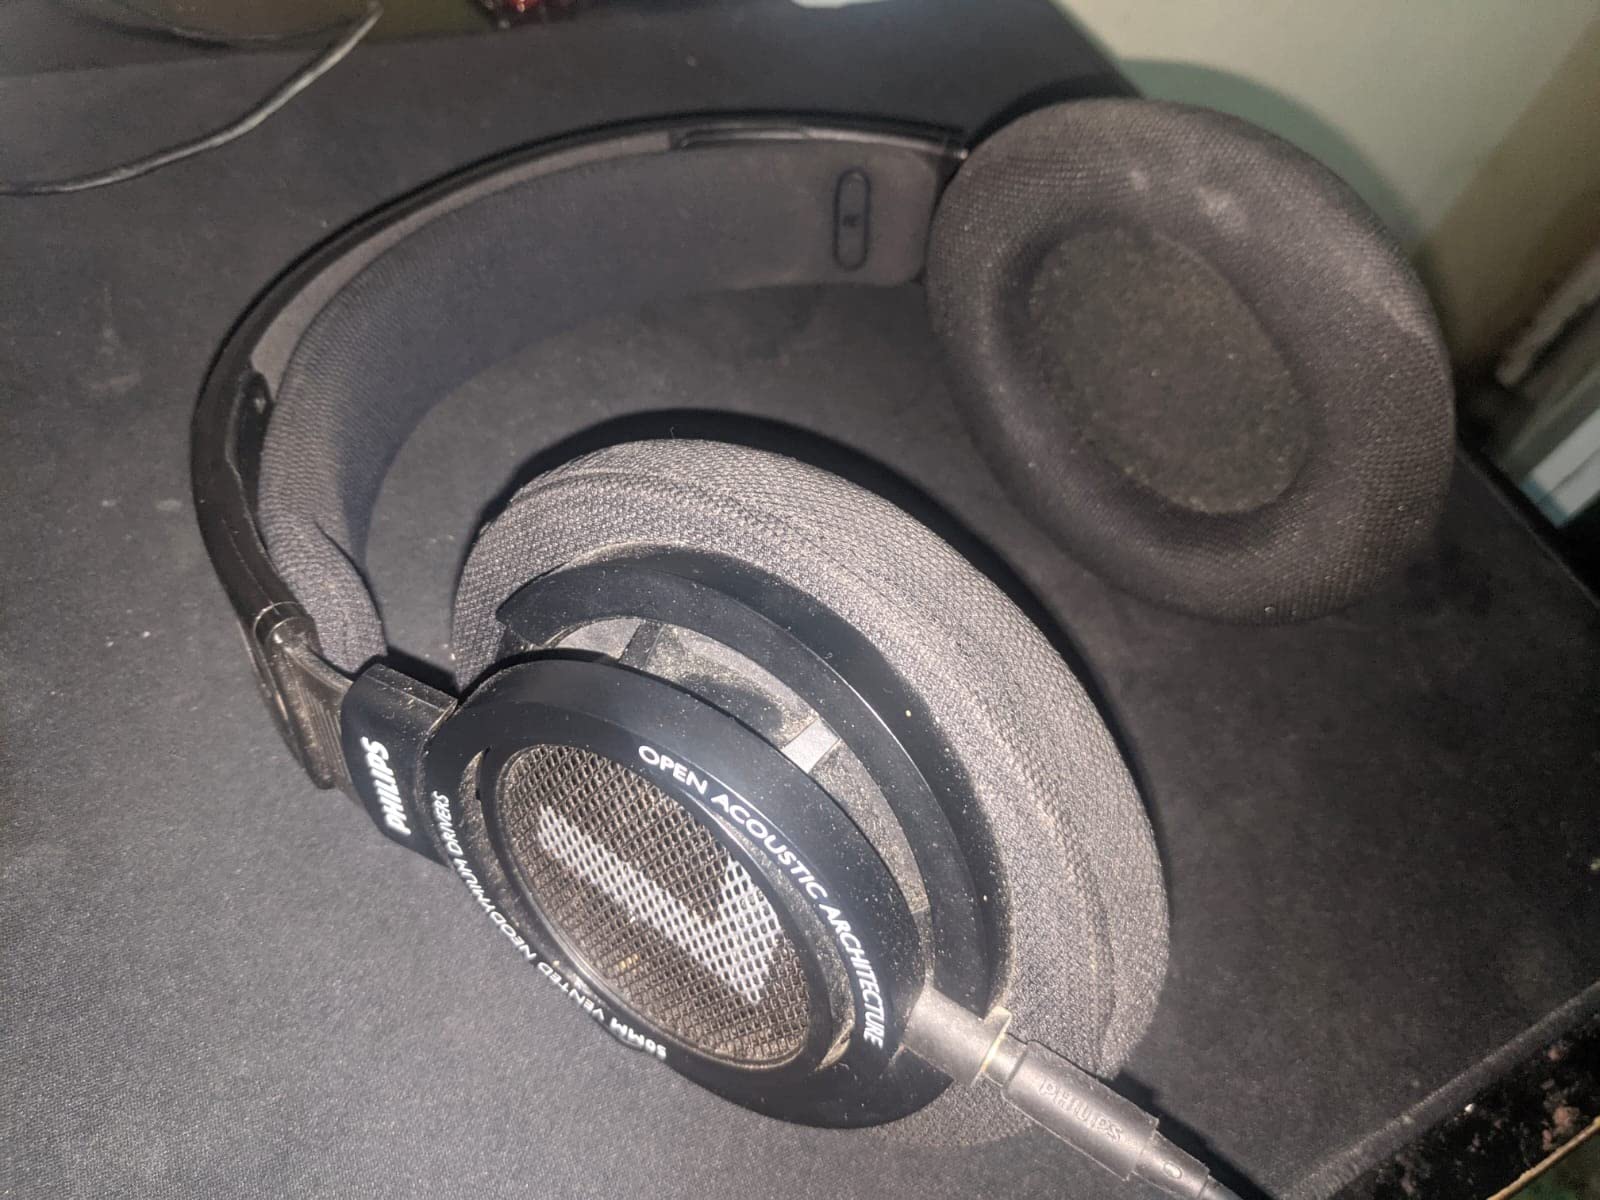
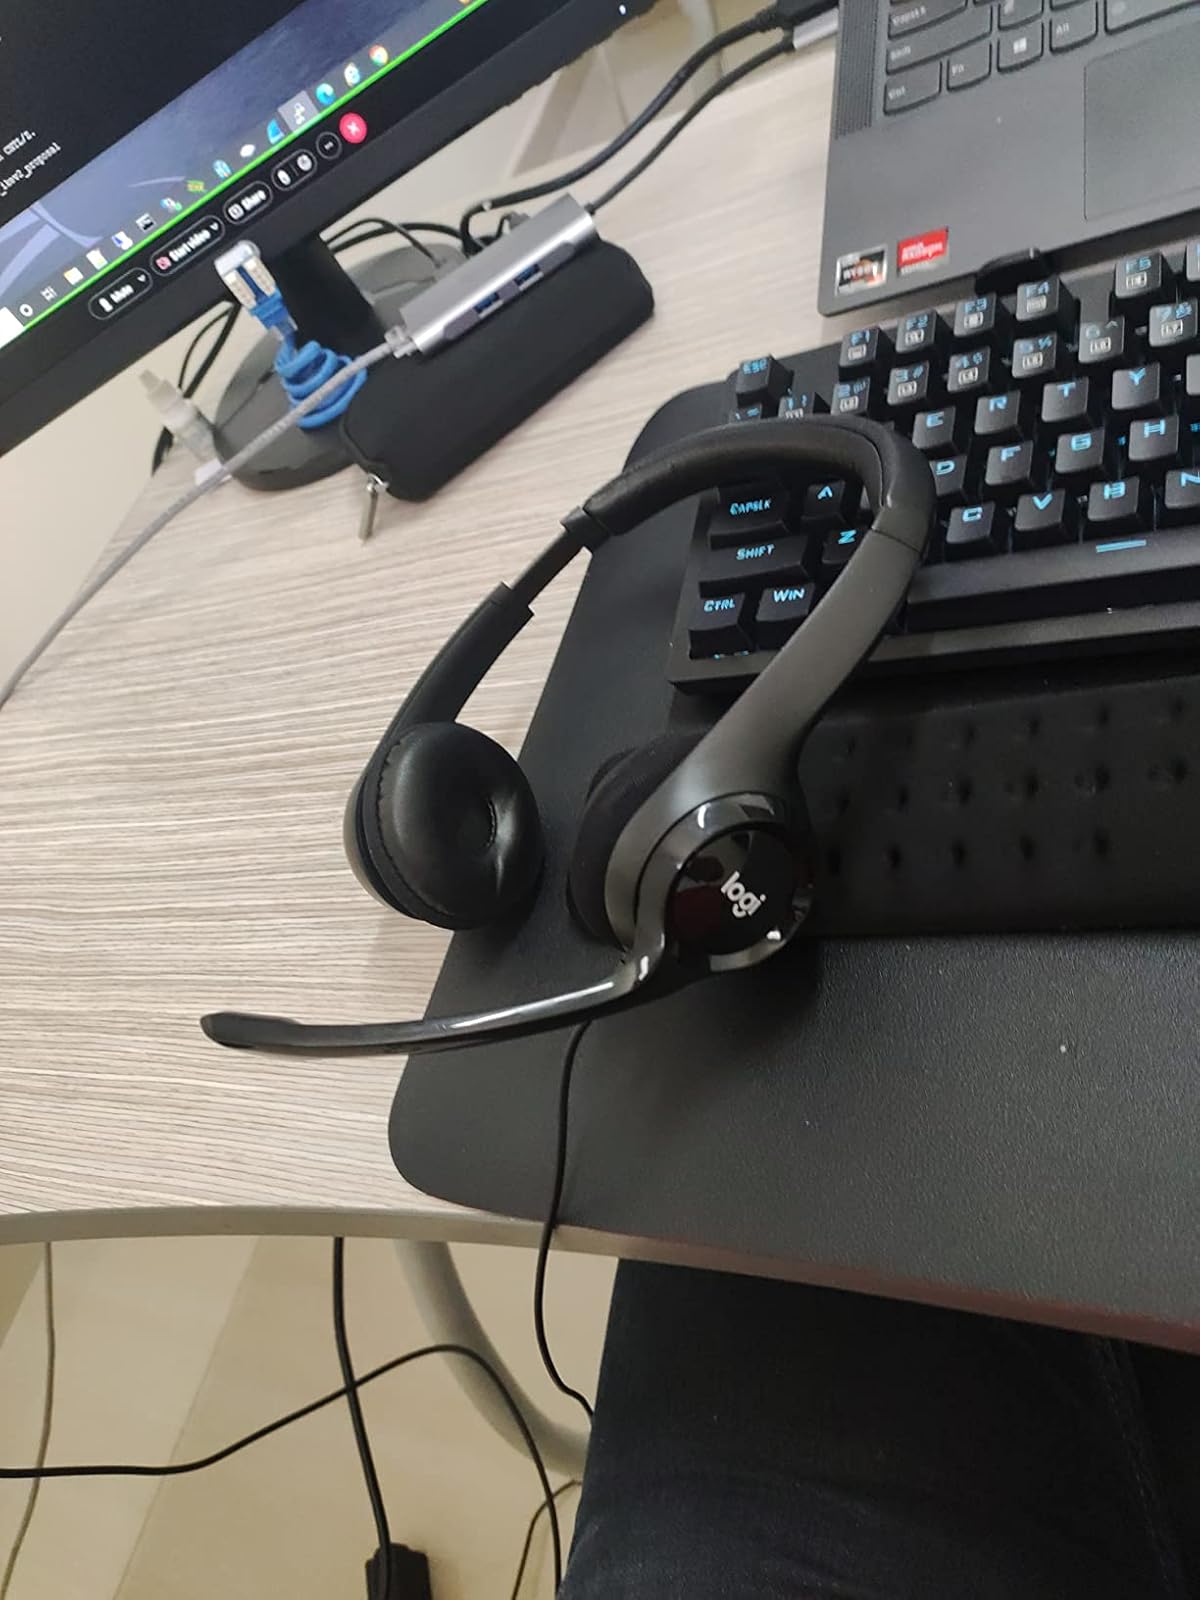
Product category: headphones
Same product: no